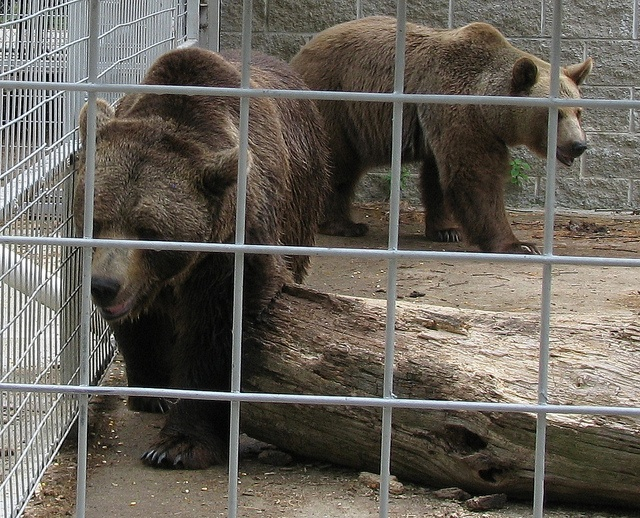
Two brown bears in a bear enclosure at the zoo.
Two bears in their cage with a log.
Two large brown bears sitting behind a cage.
Two brown bears by a large log in a cage.
Two bears pace around the inside of a metal cage.